Eric Gethyn-Jones

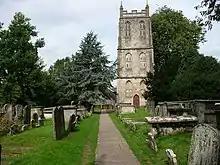
St Mary of the Virgin's Church, Berkeley (The Tower) of which Gethyn-Jones was vicar.

Canon John Eric Gethyn-Jones MBE FSA (9 October 1909 – 9 November 1995) was a clergyman and historian of Gloucestershire. He served in the Royal Army Chaplains' Department during the Second World War for which he was awarded the MBE in 1945. Later he was vicar of St Mary of the Virgin's Church, Berkeley, and rose to the position of Canon. He wrote a number of works including books on the history of Dymock and Berkeley, Gloucestershire.